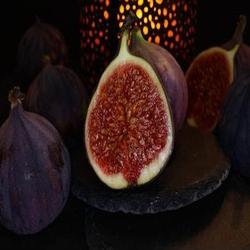
Label: Fig